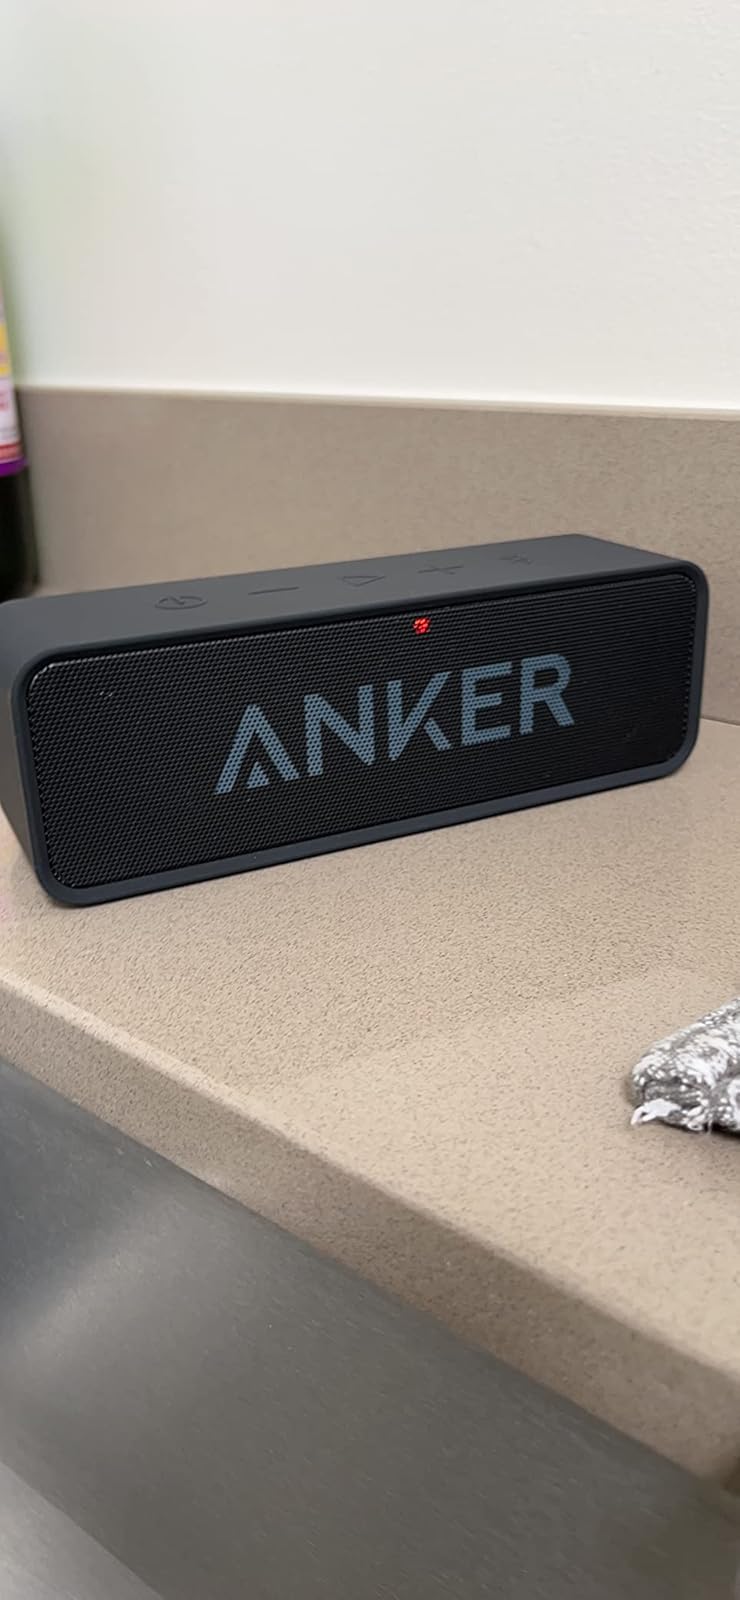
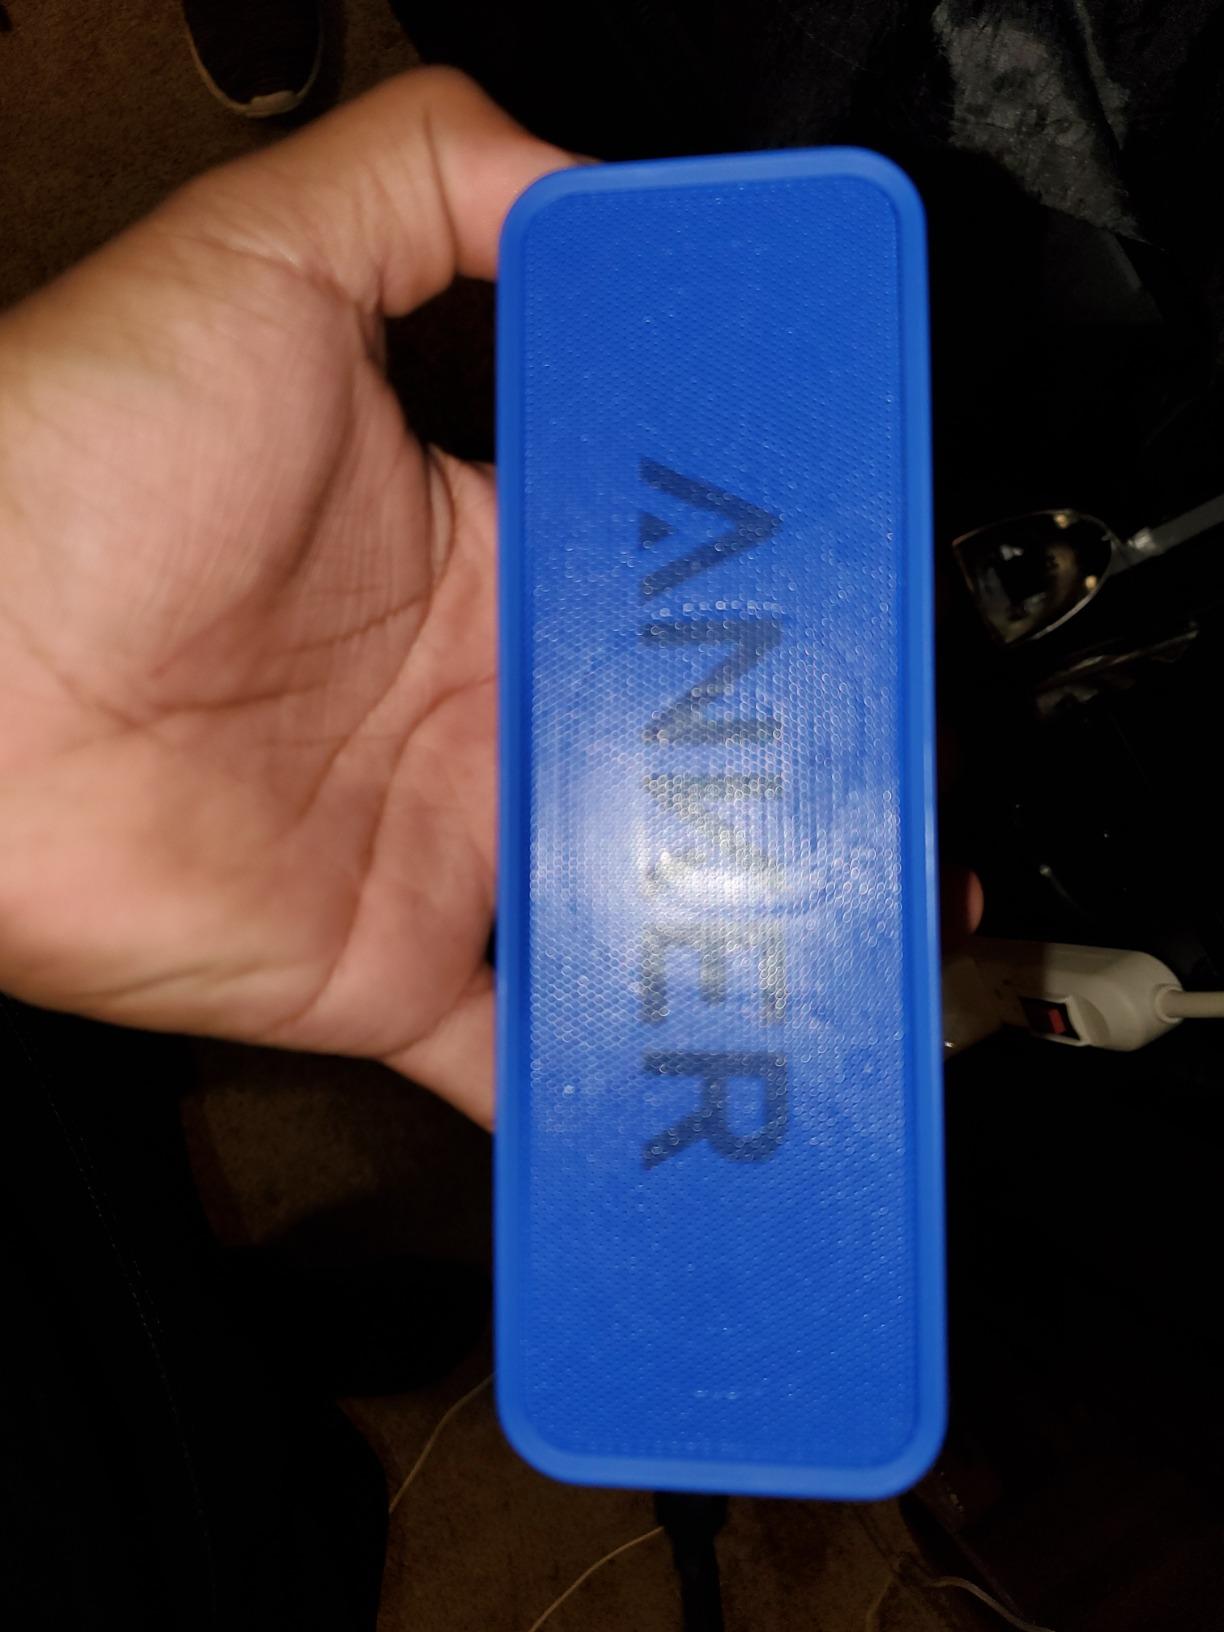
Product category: speaker
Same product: no